House at 25 Clyde Street

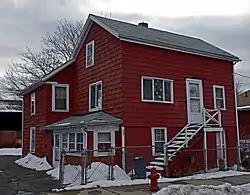
Front from right, December 2012, before condo demolition and conversion.

The House at 25 Clyde Street in Somerville, Massachusetts is an example of a vernacular brickworker's house in the area. It is estimated to have been built about 1850, when the area was near one of the city's many brickyards. One characteristic common to these houses was the high brick basement wall, which is visible in this house.